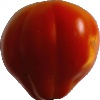
Label: Tomato 1